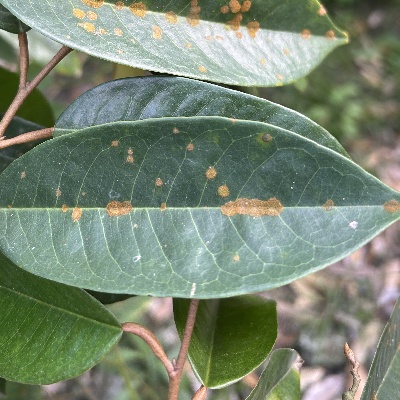
Label: Leaf_Algal